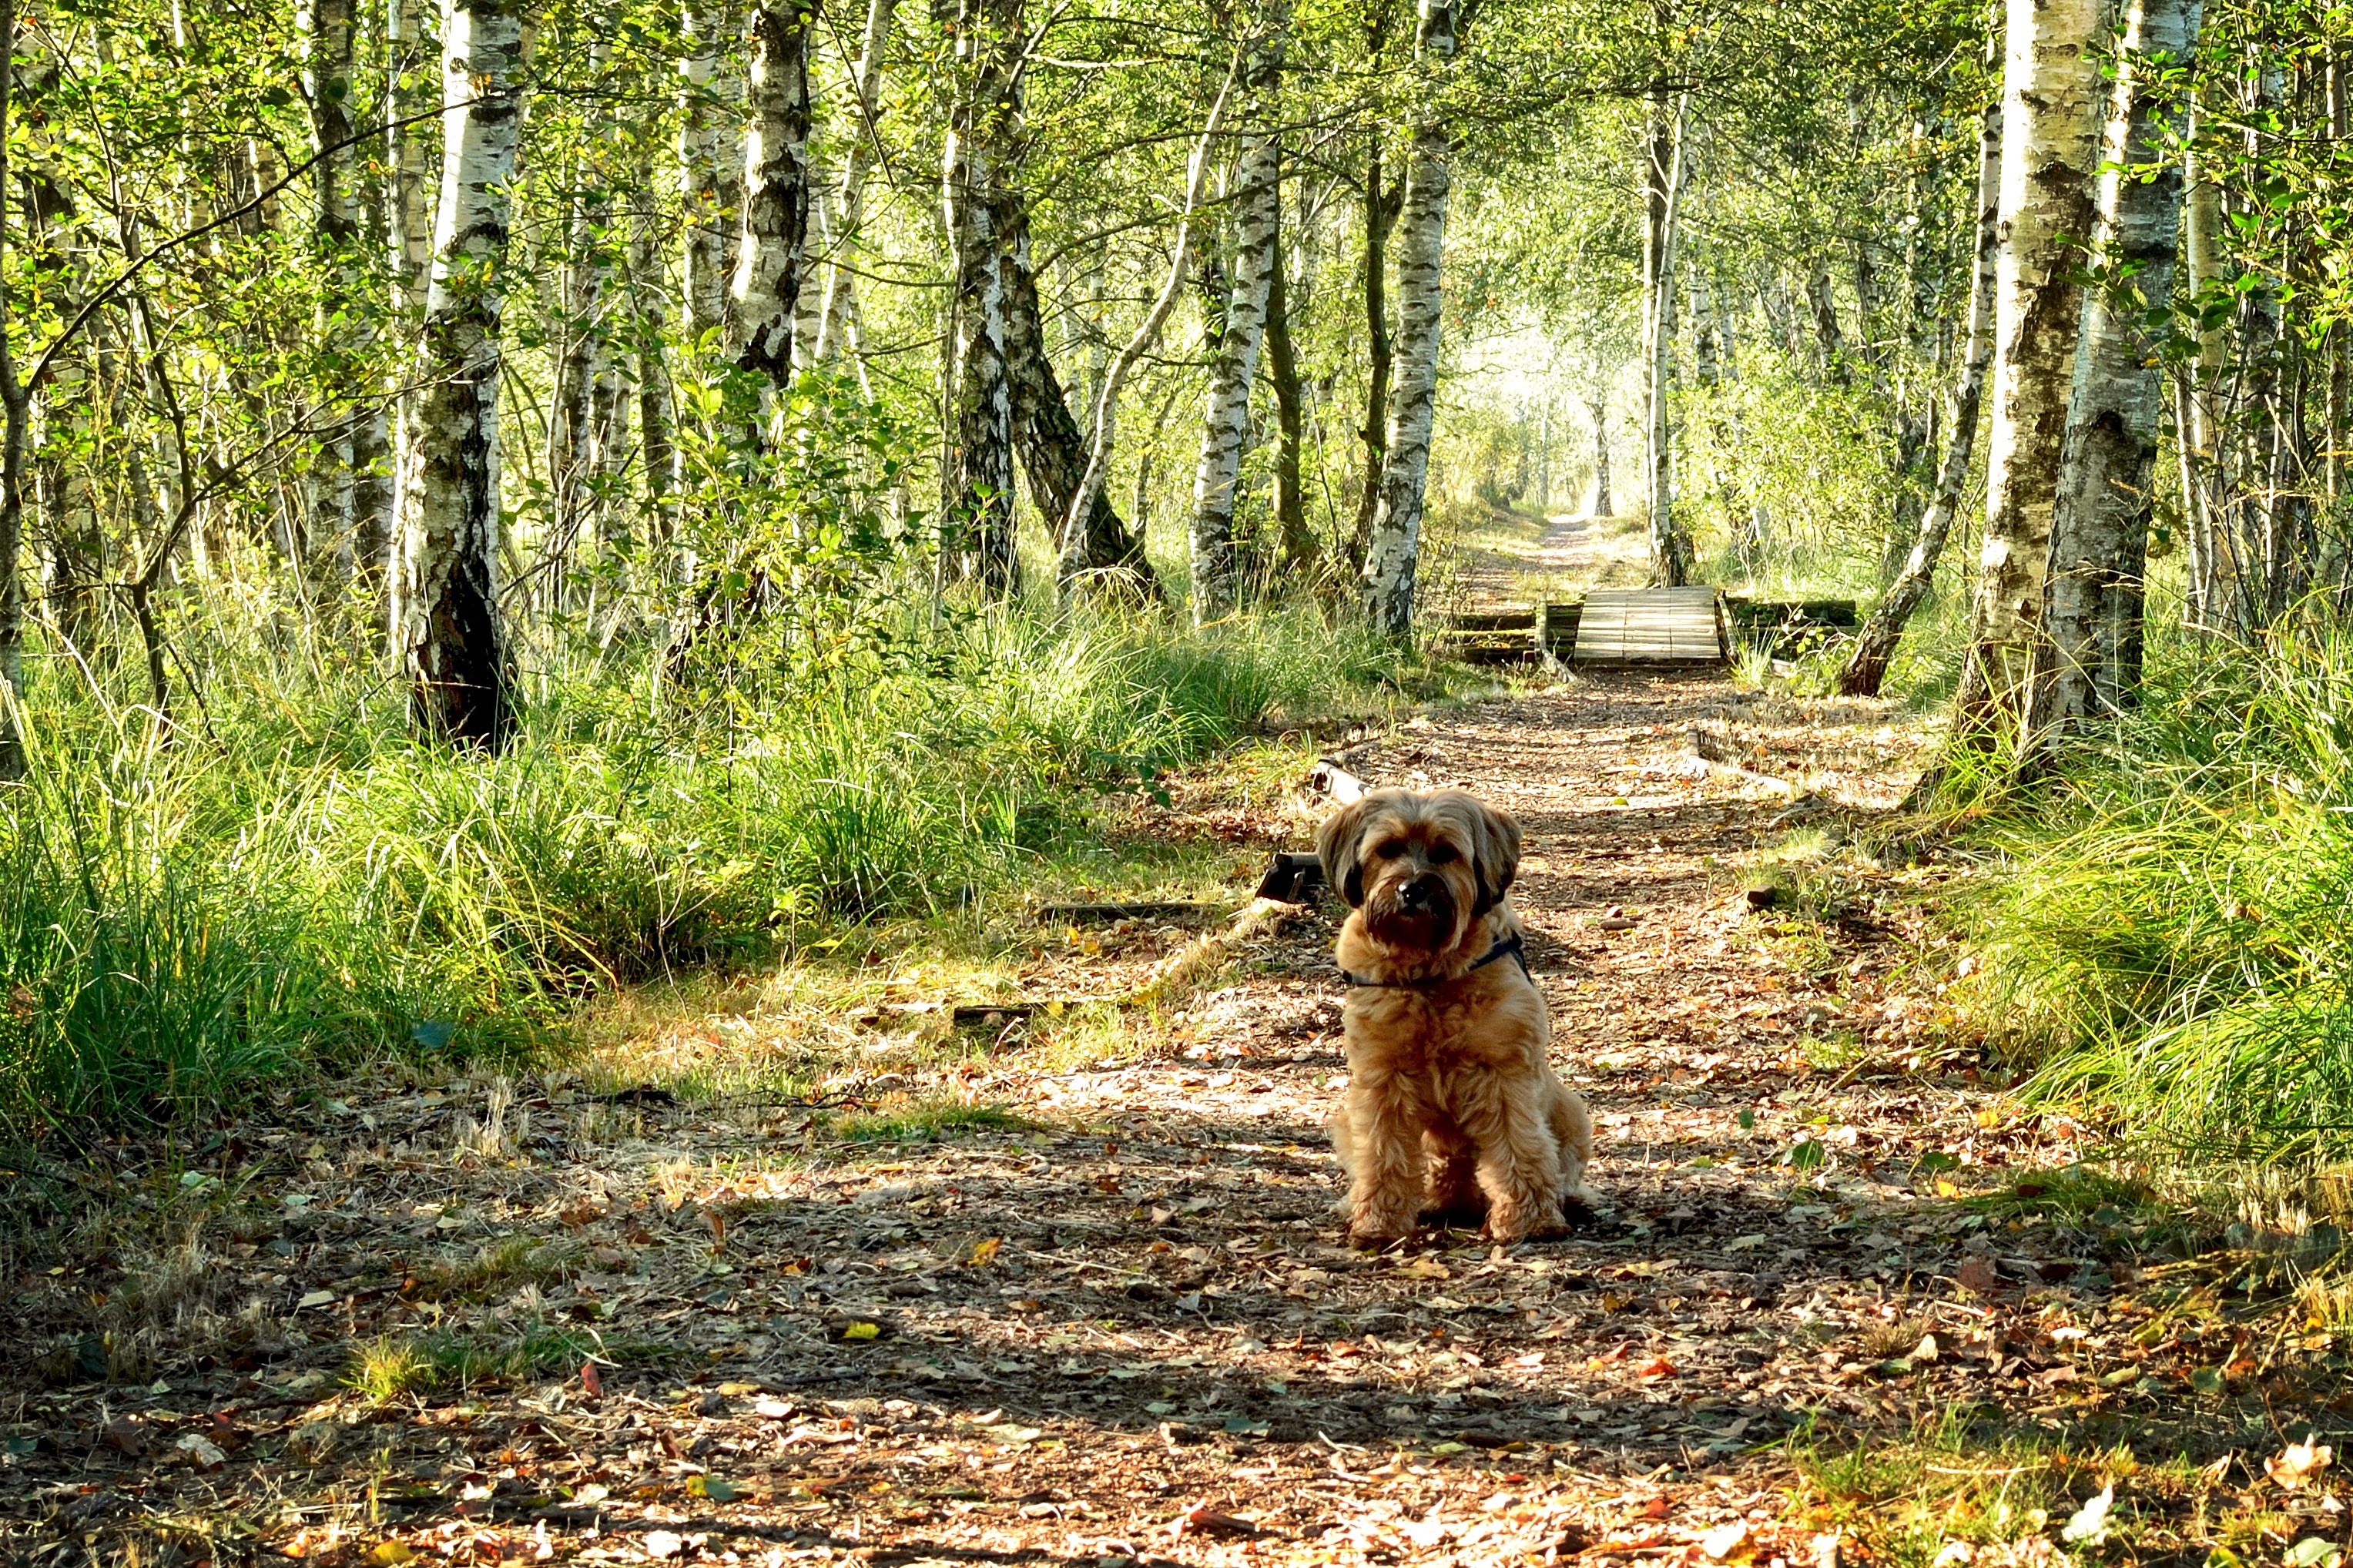
tree, nature, forest, path, wilderness, trail, dog, animal, wildlife, waiting, pet, portrait, birch, autumn, brown, mammal, avenue, woodland, quiet, habitat, mood, silent, idyll, away, animal world, wildlife photography, animal portrait, looks, forest nature, tibetan terrier, natural environment, birch avenue